Joseph E. Kuhn

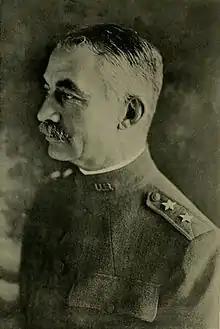
From 1922's "History of the Seventy-Ninth division, A. E. F. During the World War: 1917–1919".

Joseph E. Kuhn (June 14, 1864 – November 12, 1935) was a career officer in the United States Army. He attained the rank of major general, and was most notable for his command of the 79th Division during World War I, and his post-war commands of IX Corps, Schofield Barracks, and Vancouver Barracks.